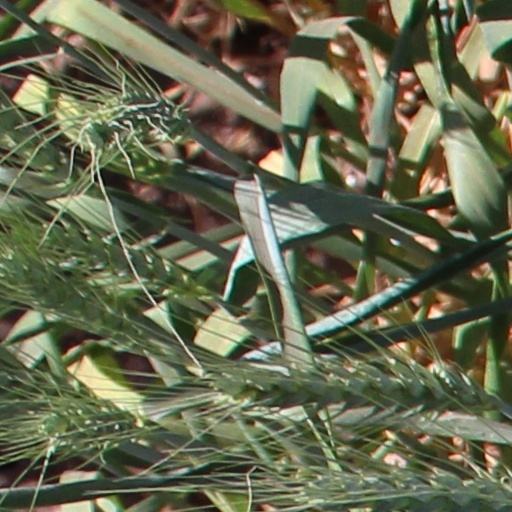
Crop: wheat